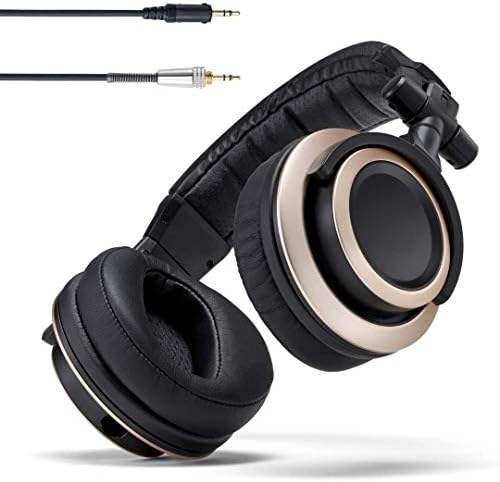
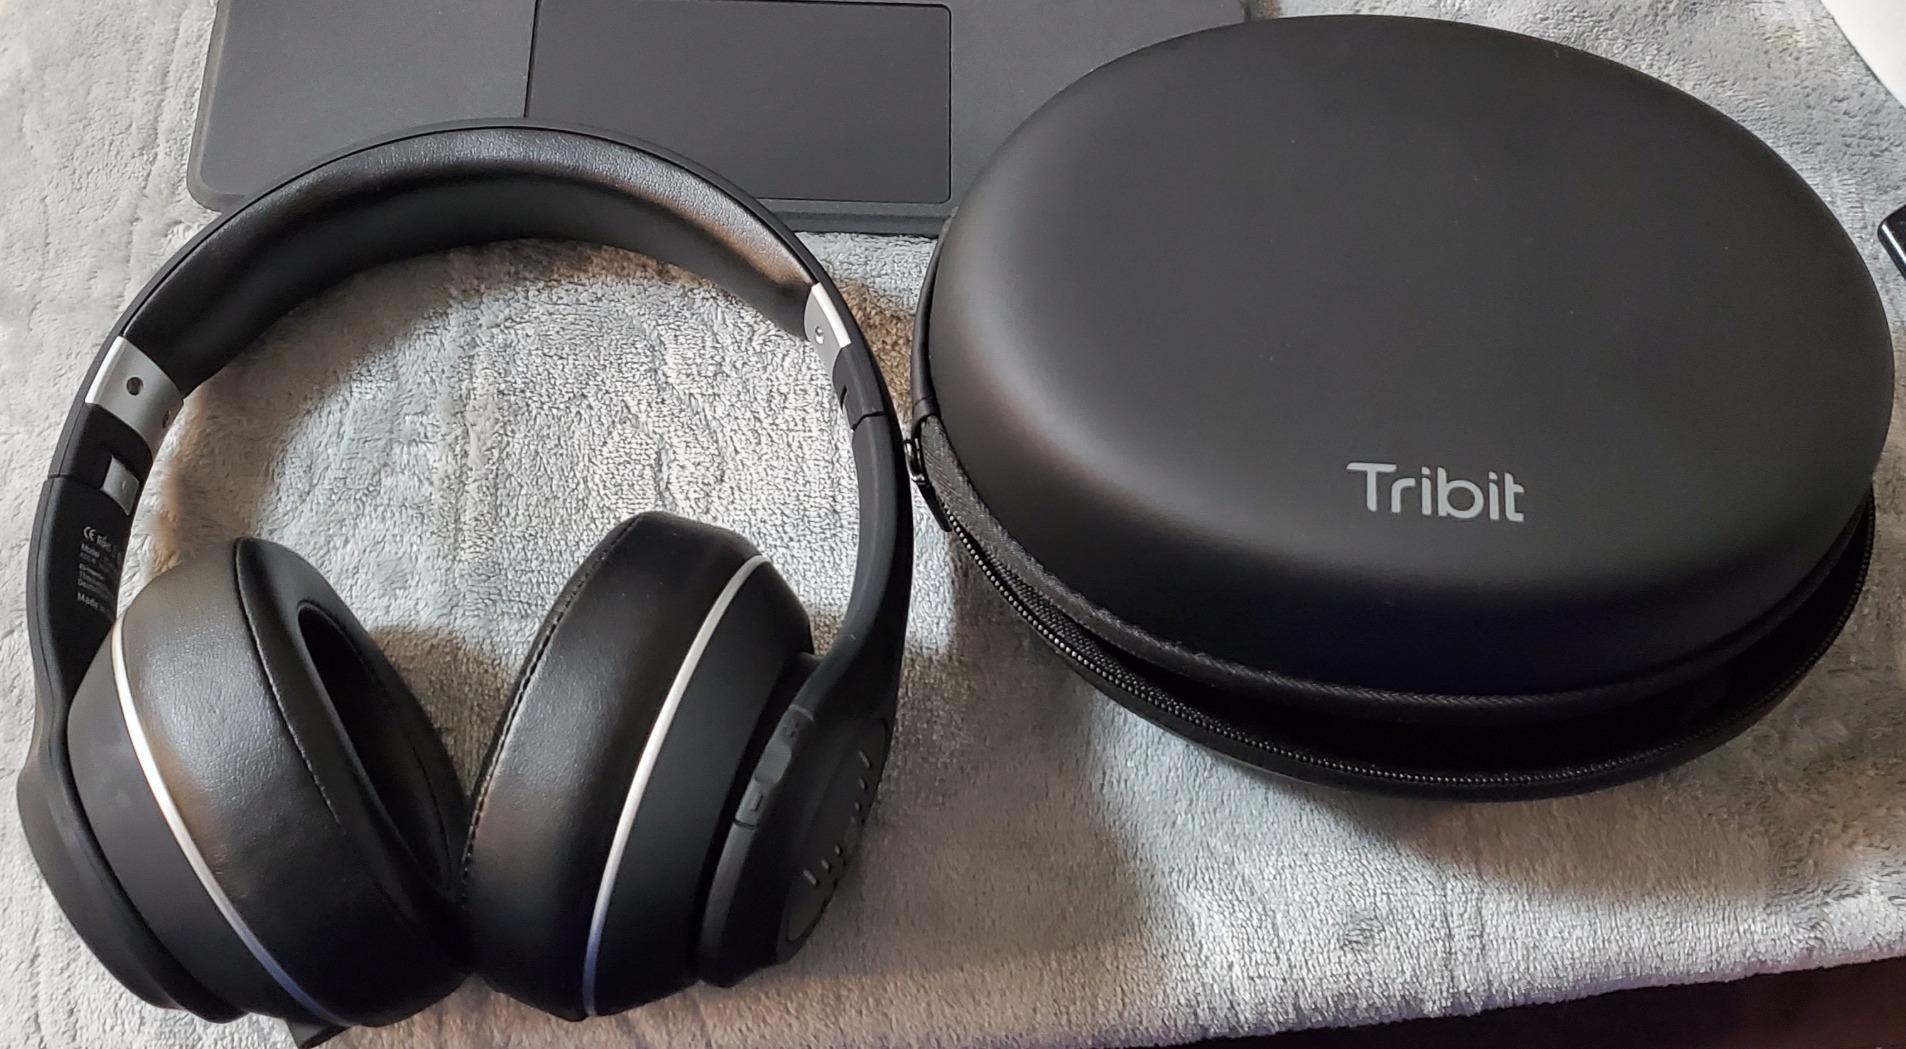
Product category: headphones
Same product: no